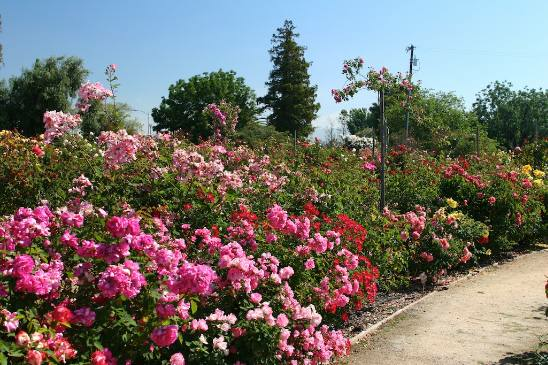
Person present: No